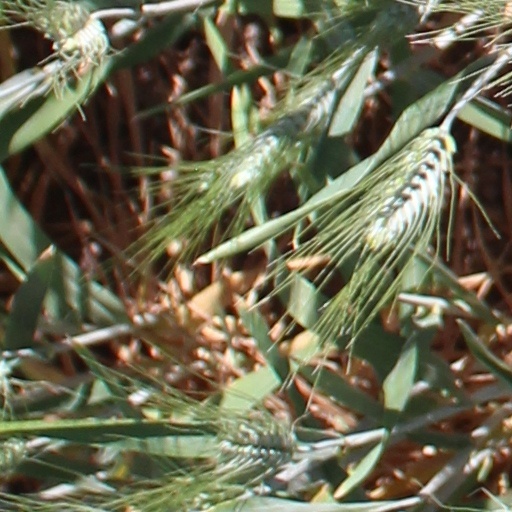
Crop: wheat